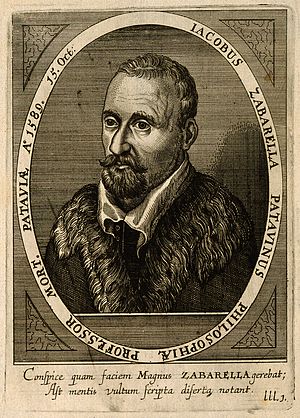
Jacopo Zabarella
Jacopo Zabarella var en italiensk filosof.